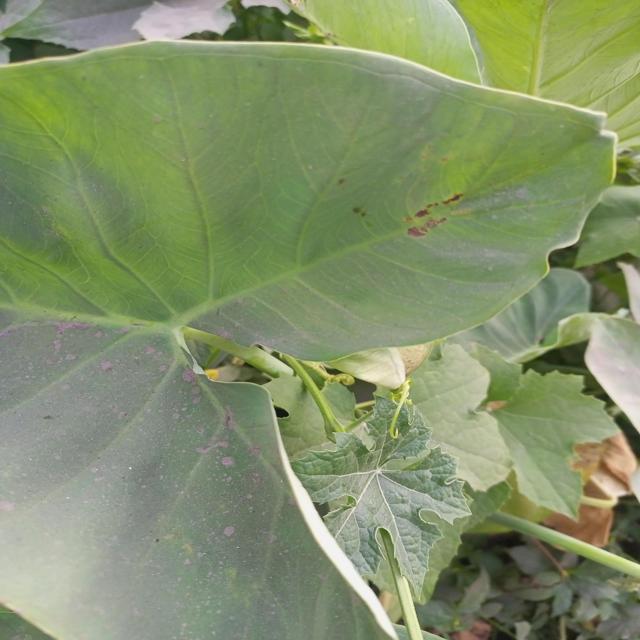
Label: Early_Blight